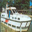
Label: ship